François Anthoine

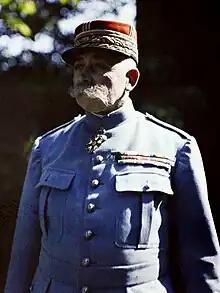
François Anthoine in 1917. Autochrome by .

François Paul Anthoine (28 February 1860 – 25 December 1944) was a French Army general during the First World War.